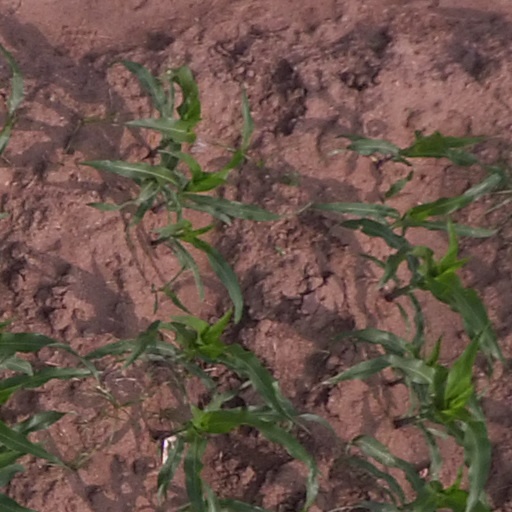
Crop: maize; corn